No One Killed Jessica

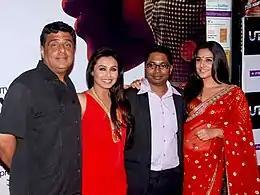
From left to right: Ronnie Screwvala, Rani Mukerji, Raj Kumar Gupta and Vidya Balan at the premiere of "No One Killed Jessica"

"No One Killed Jessica" was one of the most anticipated Indian films of 2011. The trailer, which was released on 18 November 2010, generated controversy as it featured Mukerji cursing, showing her middle finger and smoking. The Central Board of Film Certification (CBFC) and the Ministry of Health and Family Welfare then asked Gupta to censor all of the scenes. The film was later certified A (restricted to adults) on 23 December by the CBFC without any cuts being made. The film's commercial expectations were mixed. The trade analyst Komal Nahta predicted that the absence of a male lead would negatively impact its opening. Indo-Asian News Service, however, felt that the film has "chances ... [to] lure audiences as it is based on one of the most talked about murder cases in the country".